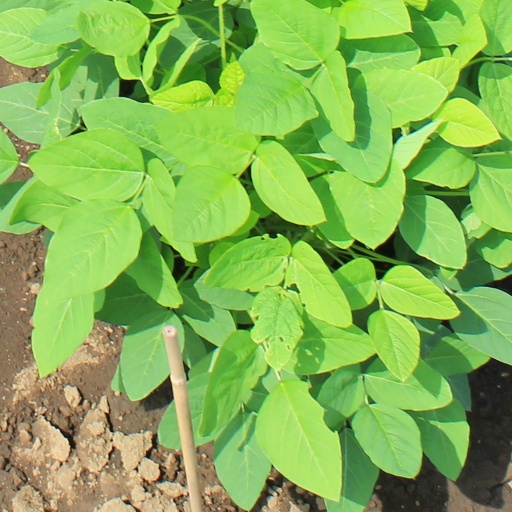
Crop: soybean